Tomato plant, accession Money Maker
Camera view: tilt-top (135 deg); turntable rotation: 60 degrees
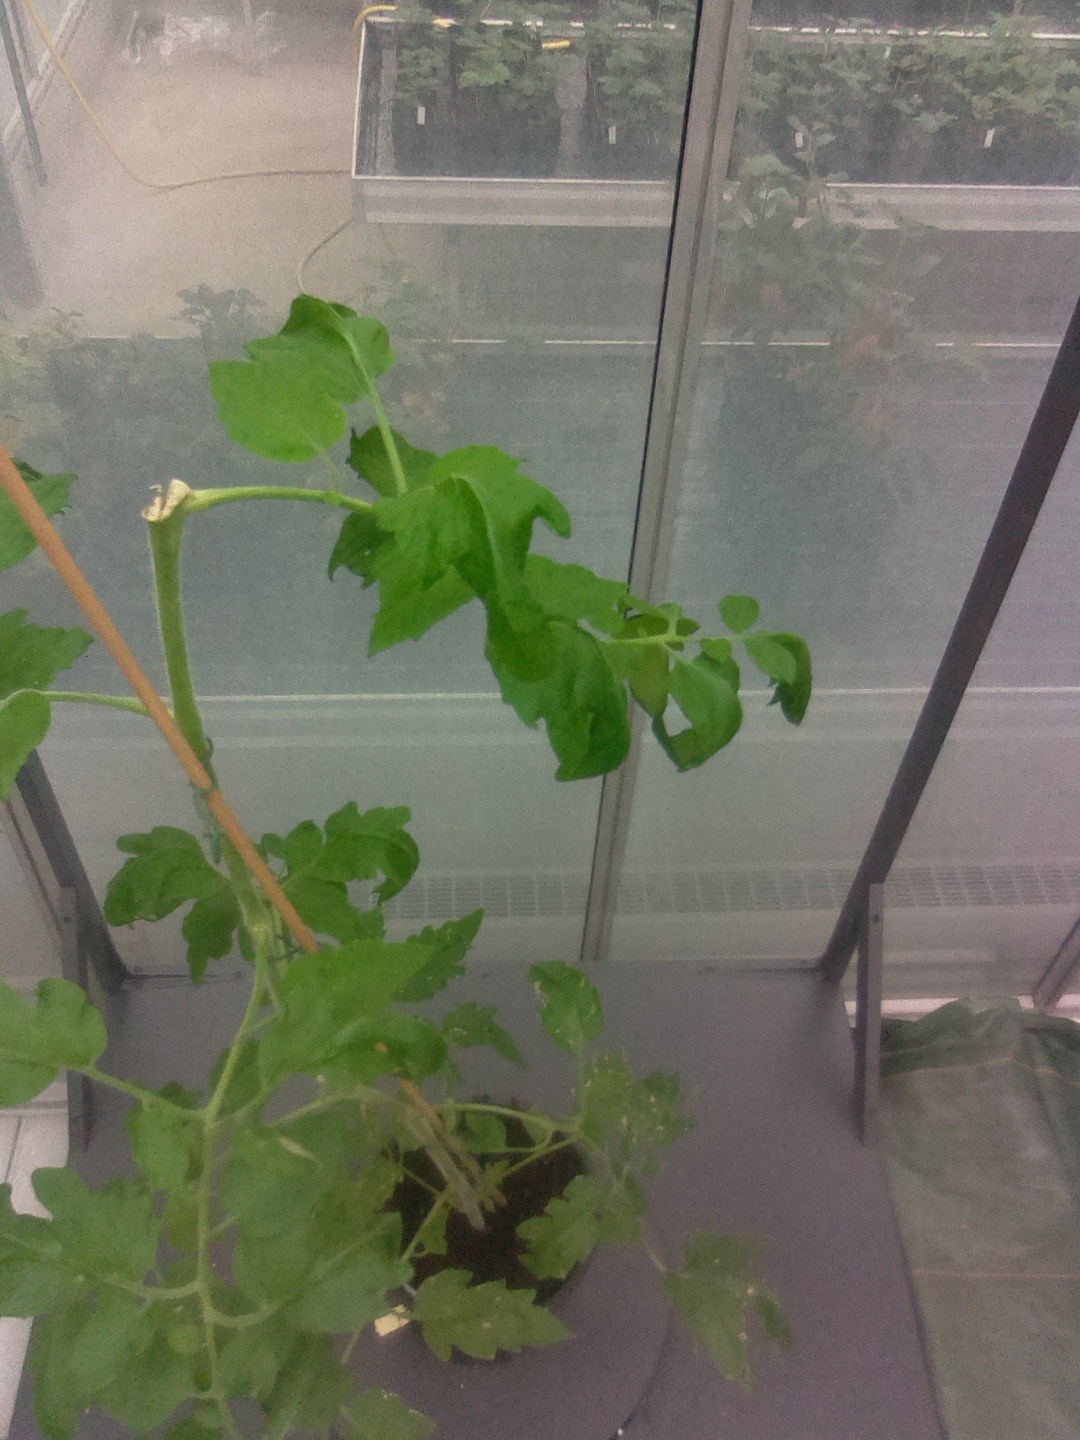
BBCH growth stage 52: 2 inflorescences visible